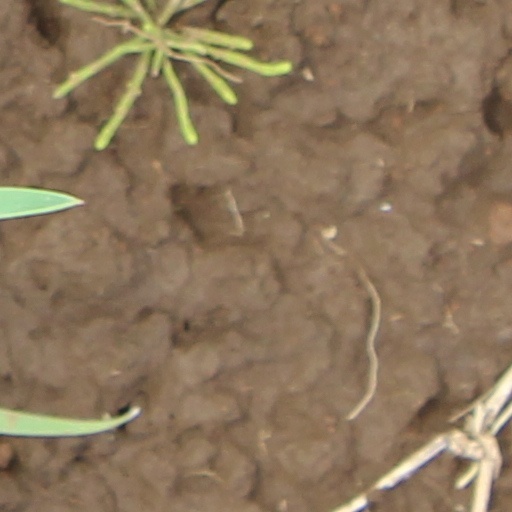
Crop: wheat